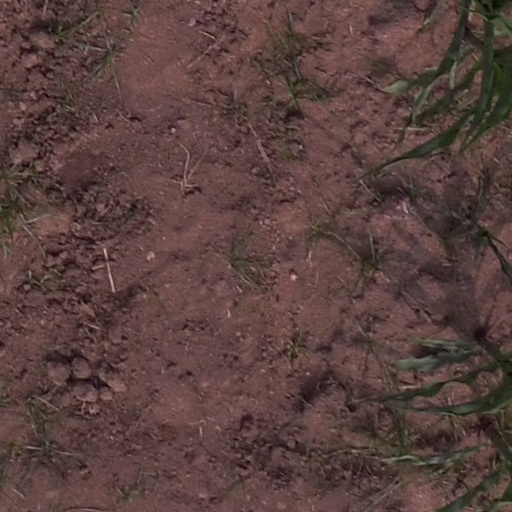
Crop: maize; corn